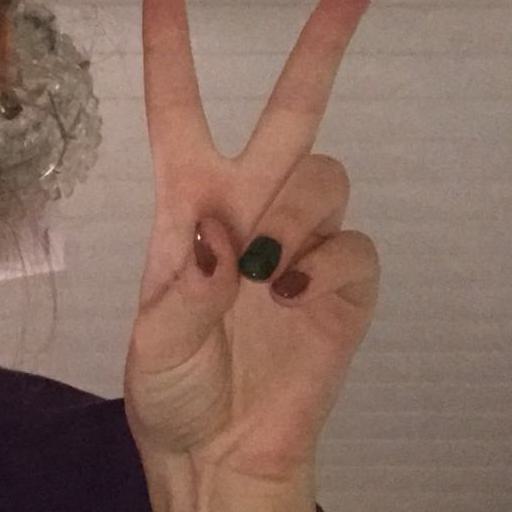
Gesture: peace